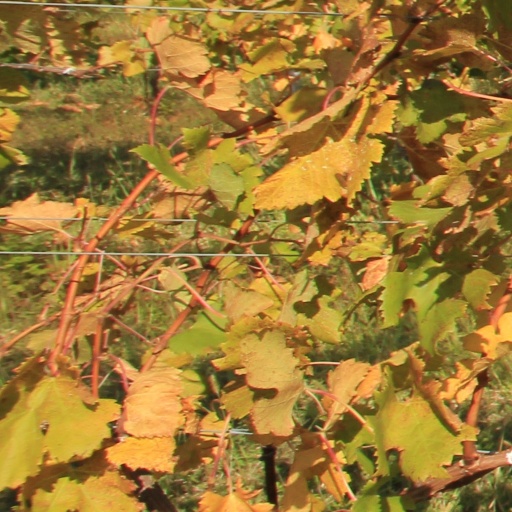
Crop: grape